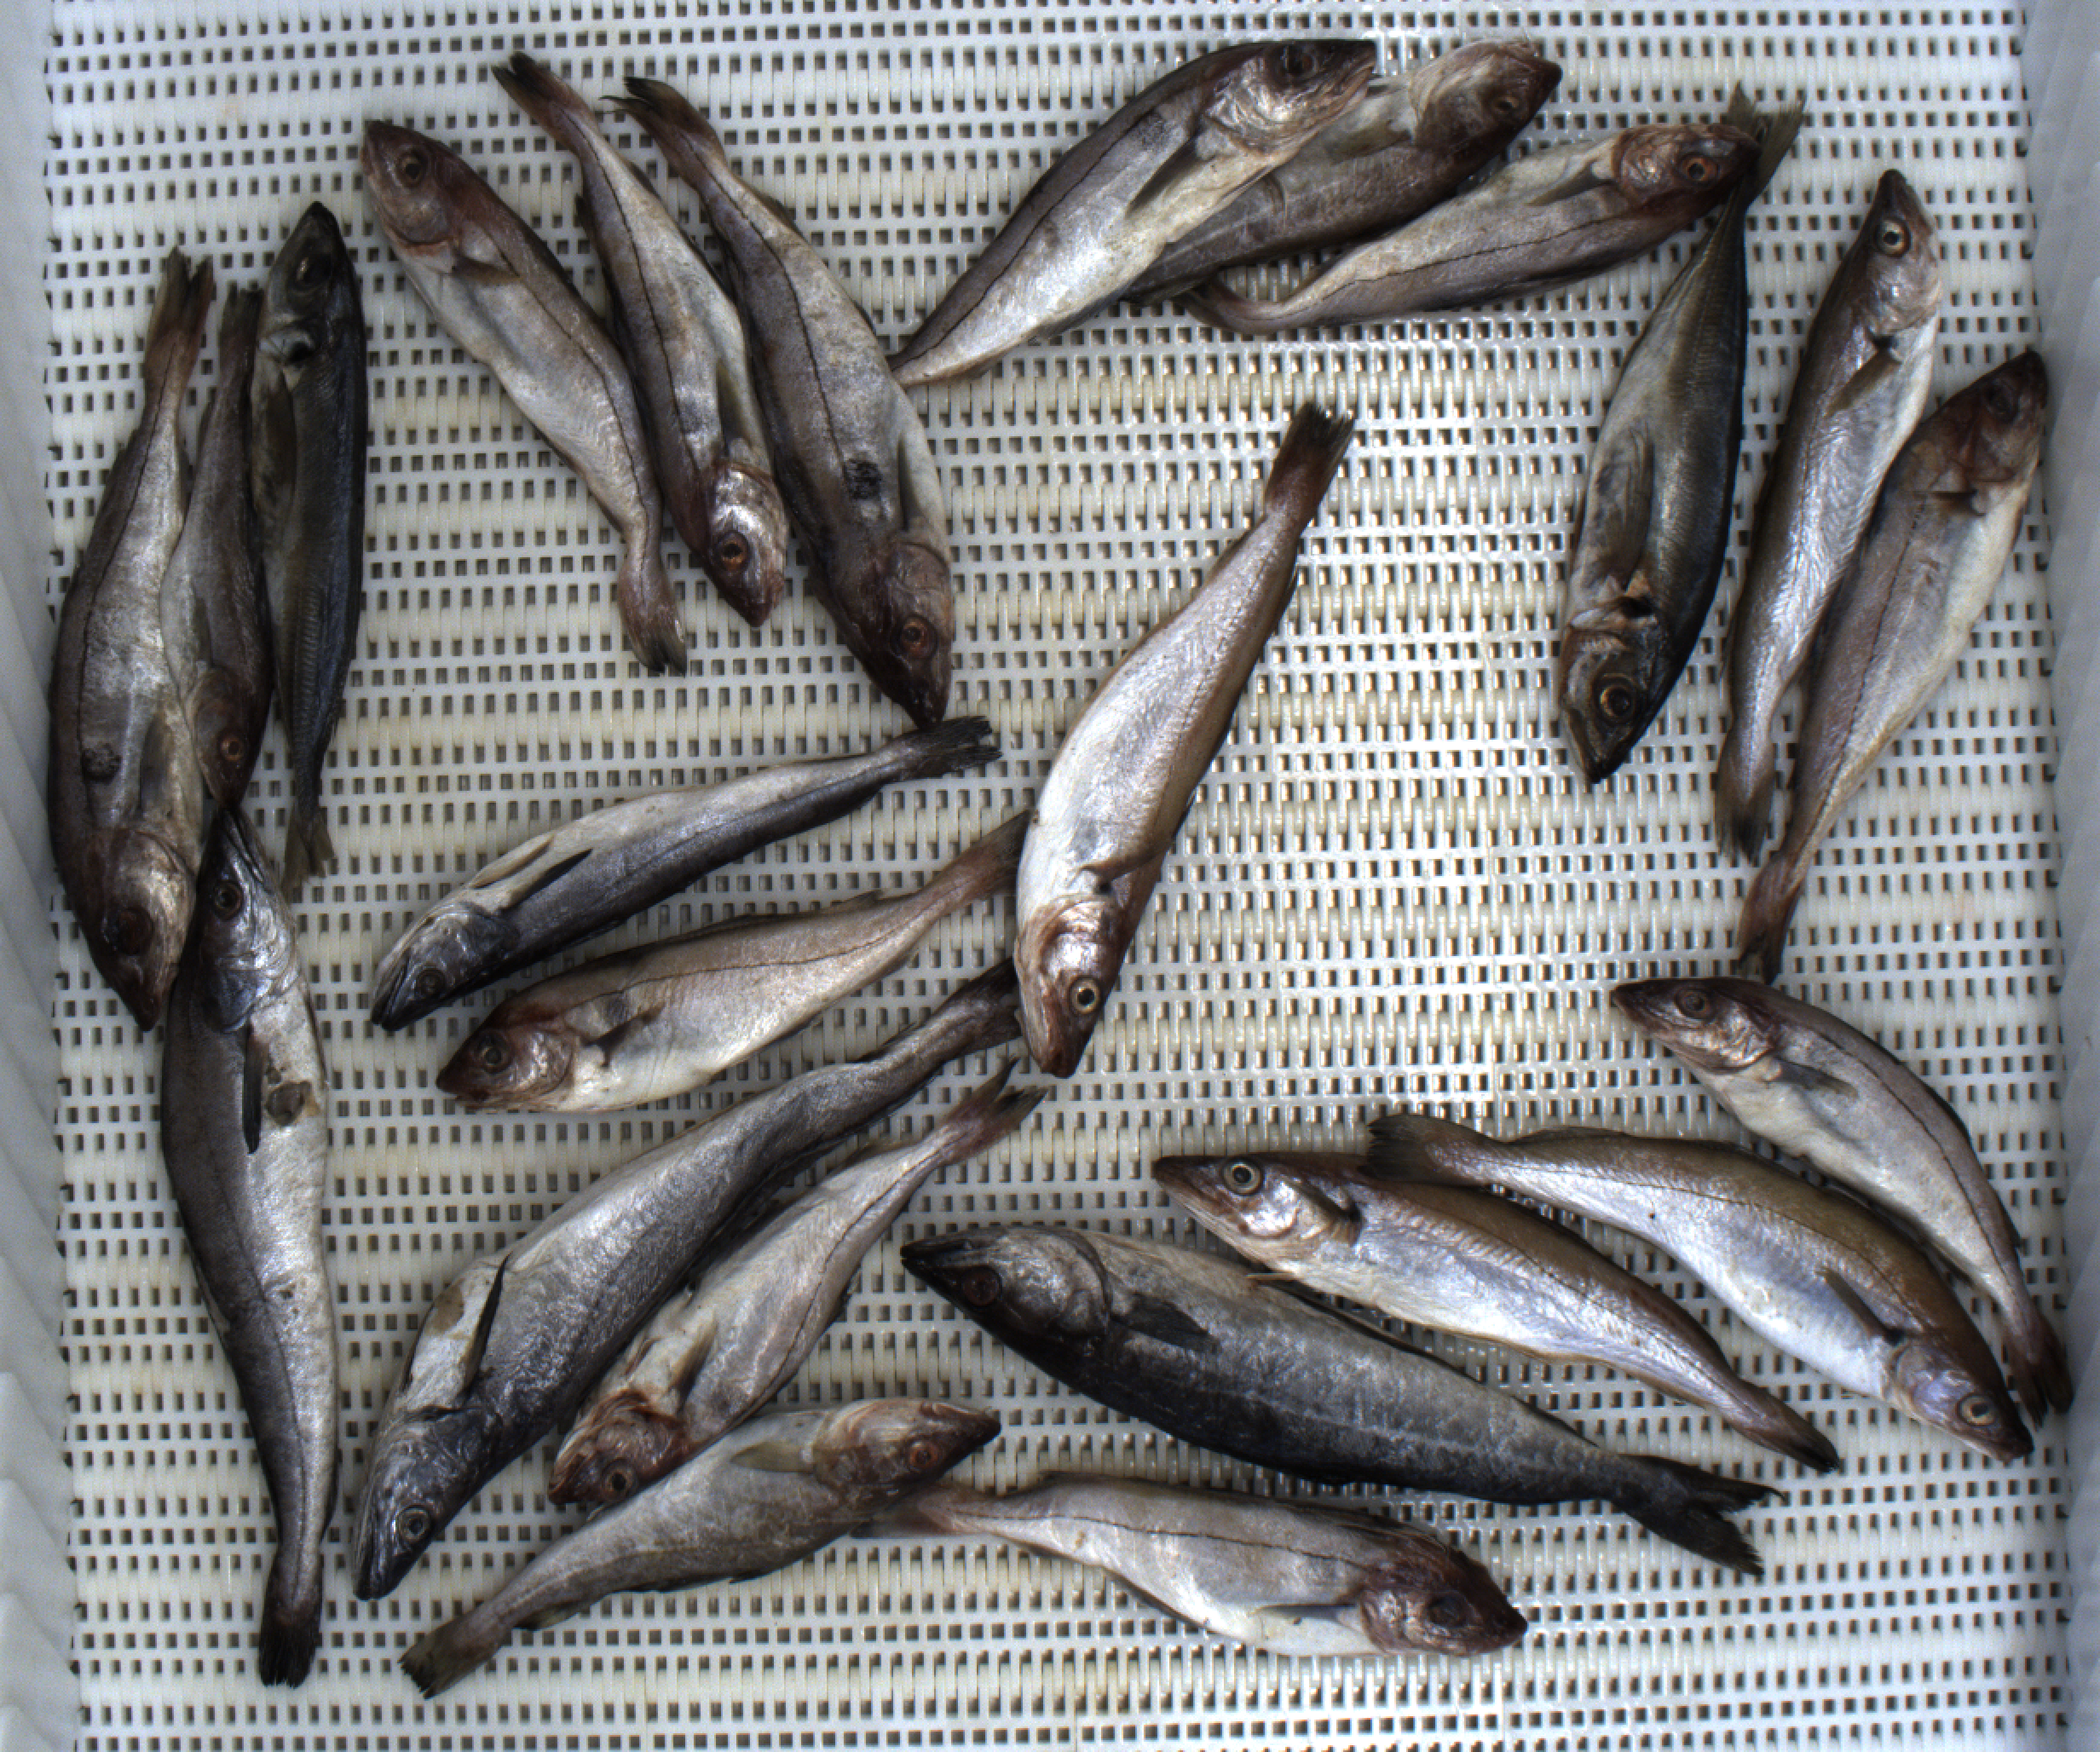
Total fish: 24
Cod: 3
Haddock: 11
Whiting: 4
Hake: 3
Horse mackerel: 2
Saithe: 1
Other: 0